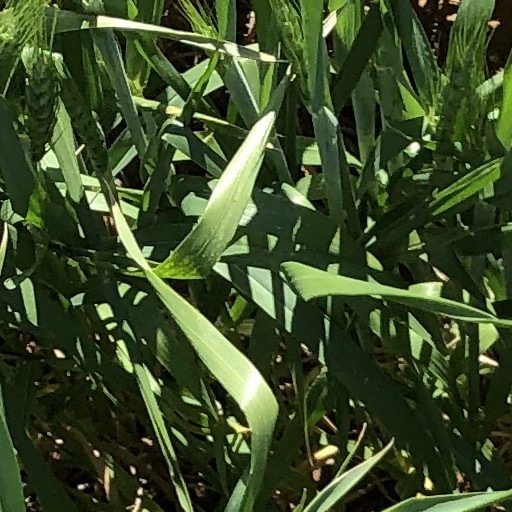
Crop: wheat